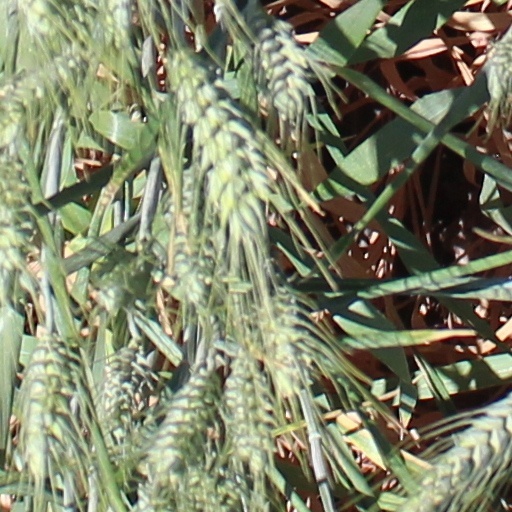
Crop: wheat